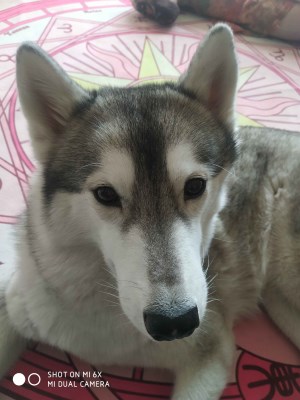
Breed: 1160-n000003-Siberian_husky